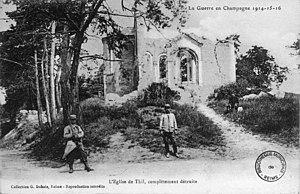
sur une vue ancienne.
Thil est une commune française, située dans le département de la Marne en région Grand Est.